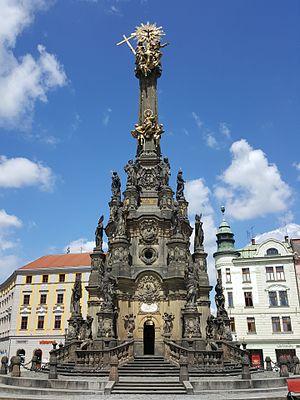
La colonne de la Sainte Trinité d’Olomouc en Moravie est une colonne commémorative baroque érigée en 1740 à la fin d’une épidémie de peste. Œuvre du sculpteur Ondrej Zahner, elle a été inscrite en 2000 sur la liste du patrimoine mondial de l’UNESCO.